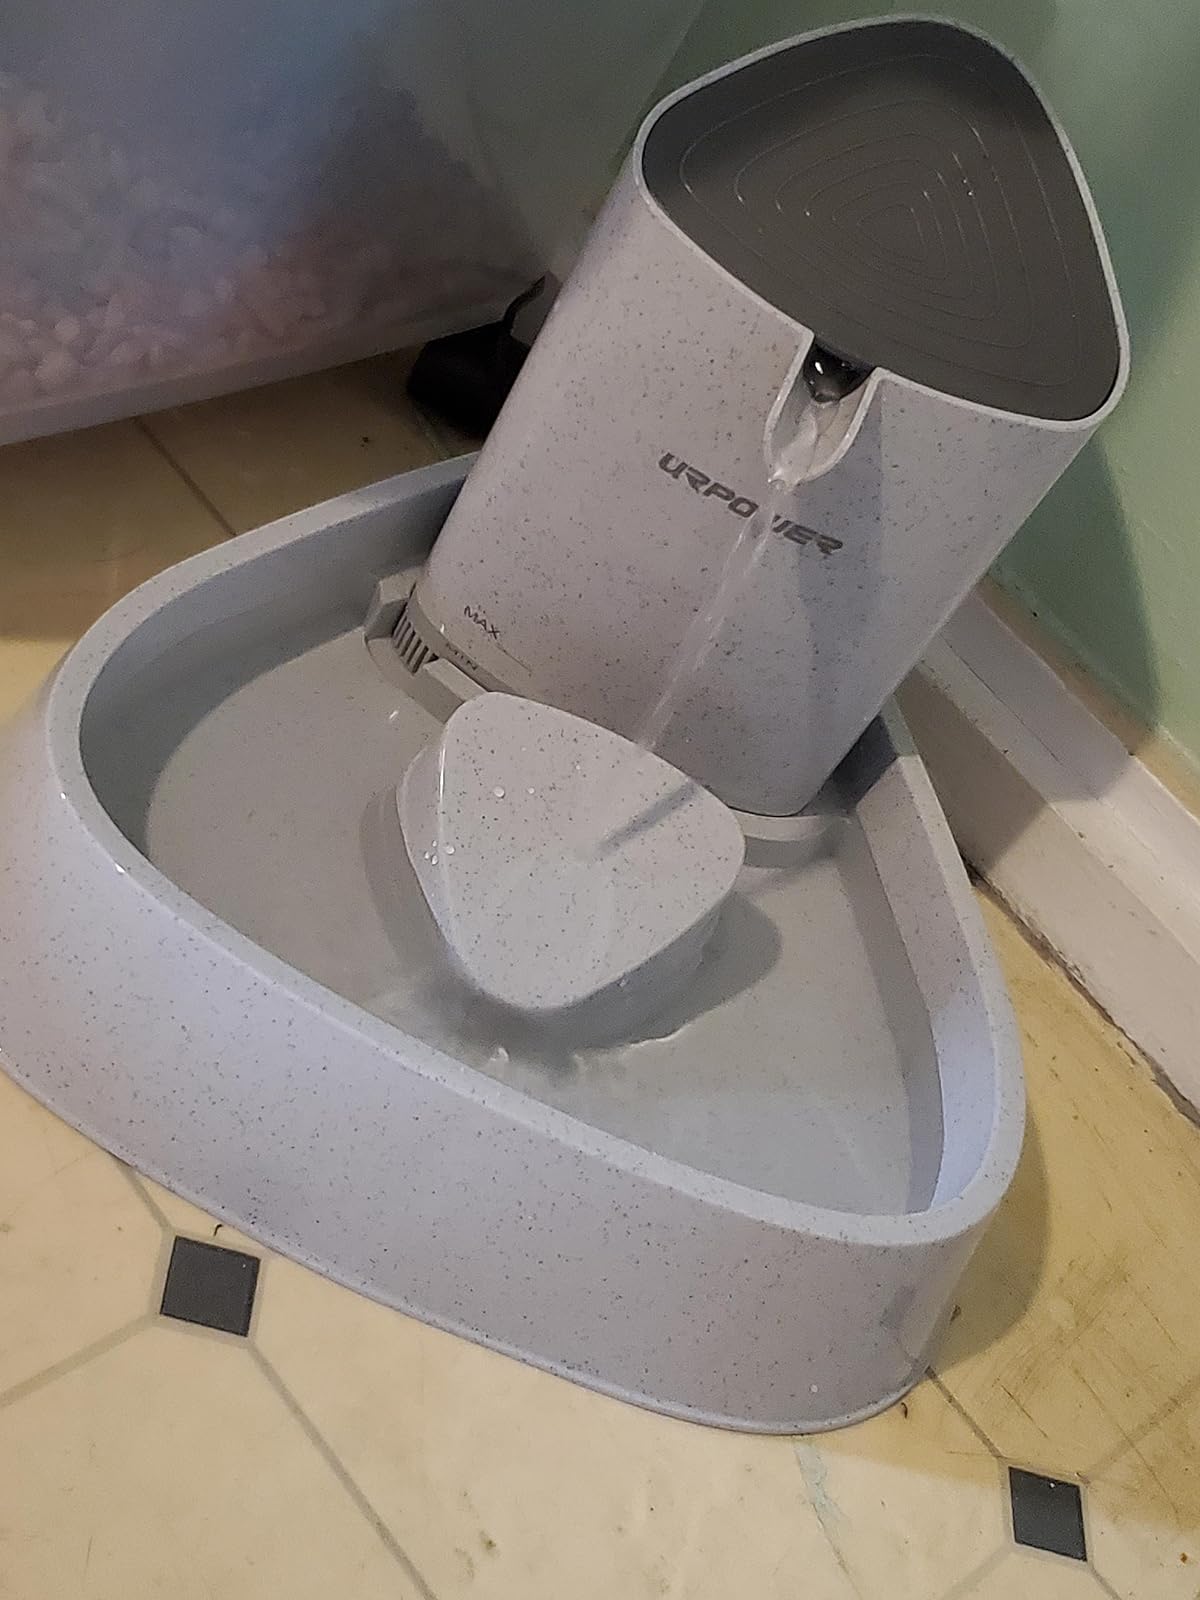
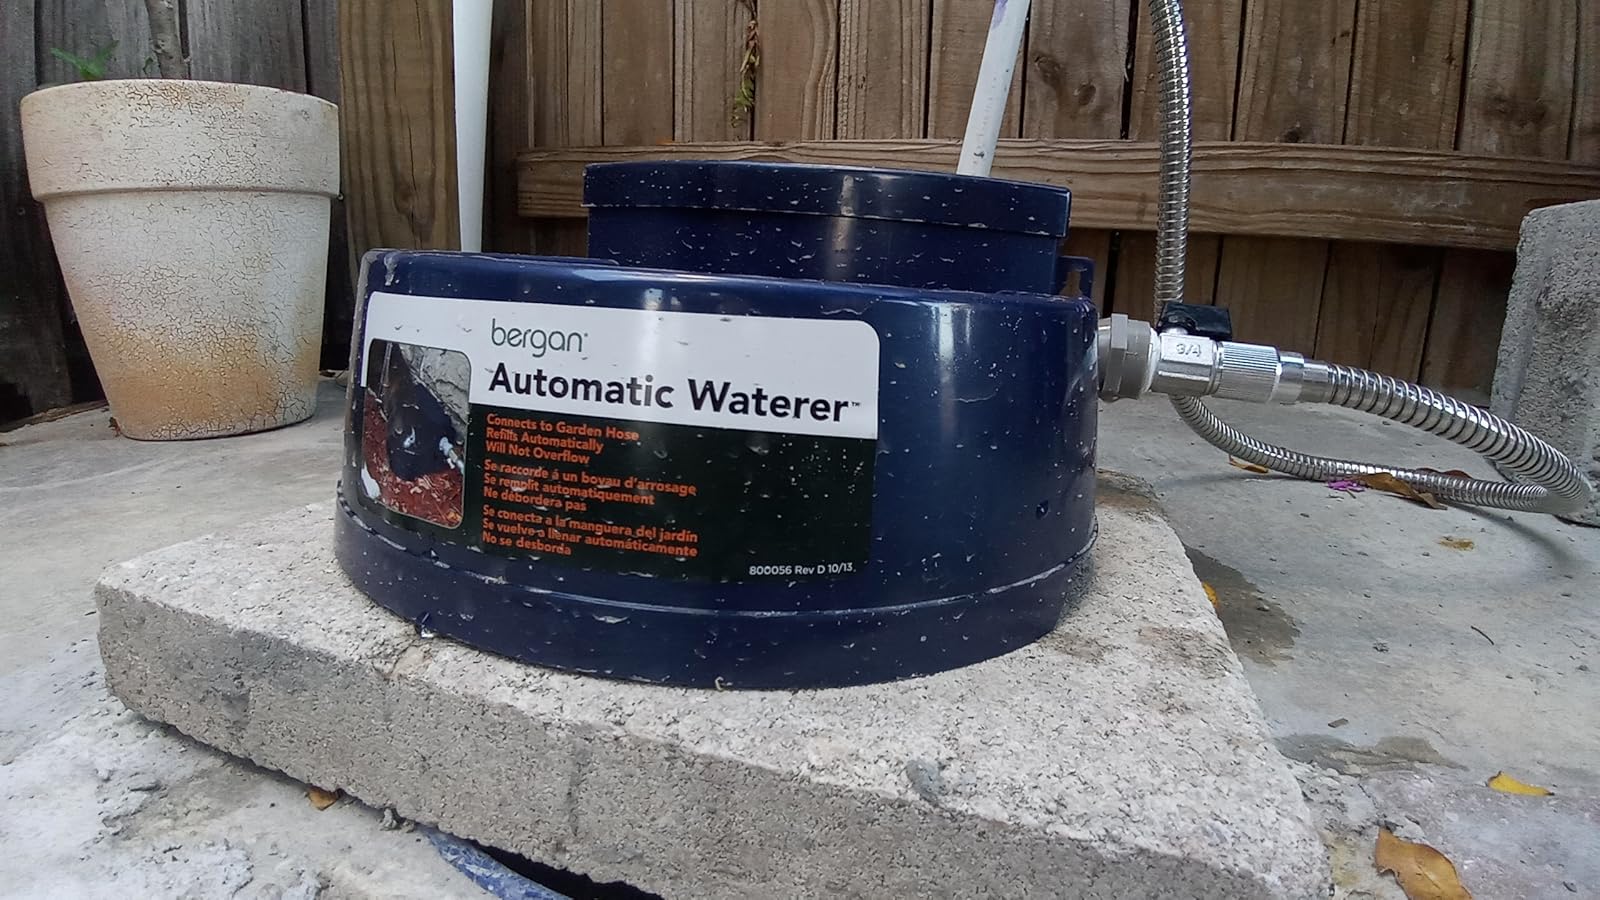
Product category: items_bowl
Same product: no